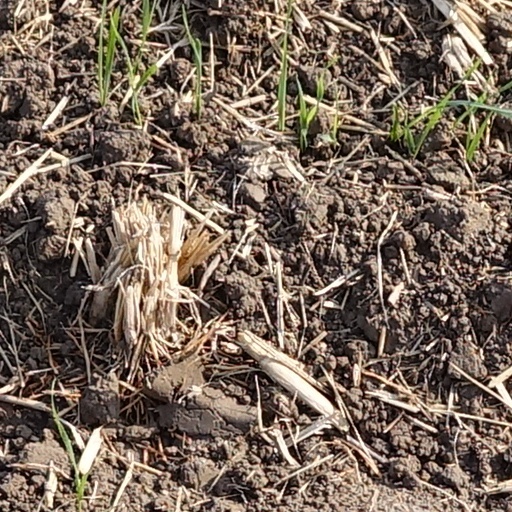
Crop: wheat